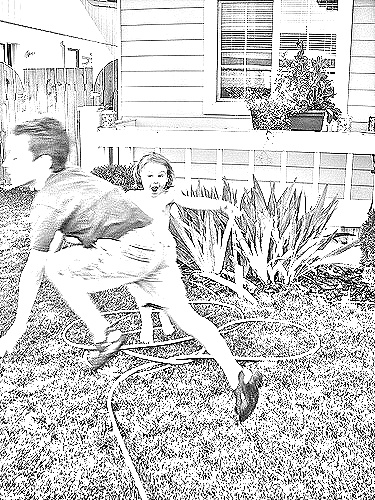
Portrait style: Sketch Portrait